Huang Changzhou

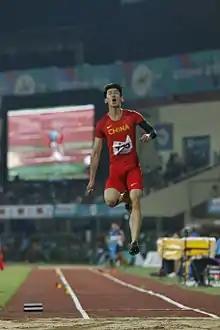
Huang Changzhou during 2017 Asian Athletics Championships

Huang Changzhou (born 20 August 1994) is a Chinese track and field athlete who competes in the long jump. He was the bronze medallist at the 2016 IAAF World Indoor Championships. His personal best is .